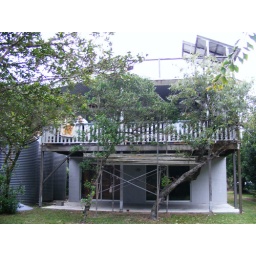
front of beach house with a face in the trees